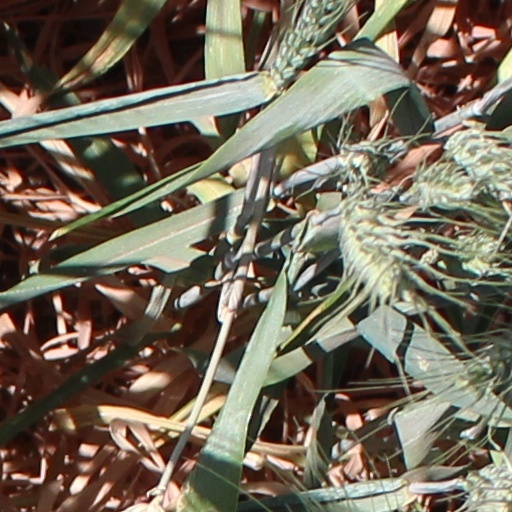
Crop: wheat